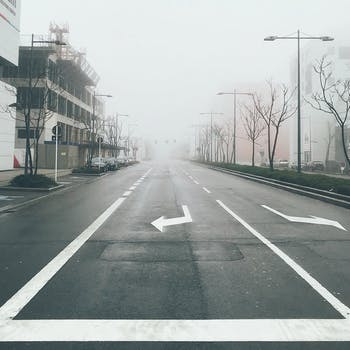
Label: No Watermark